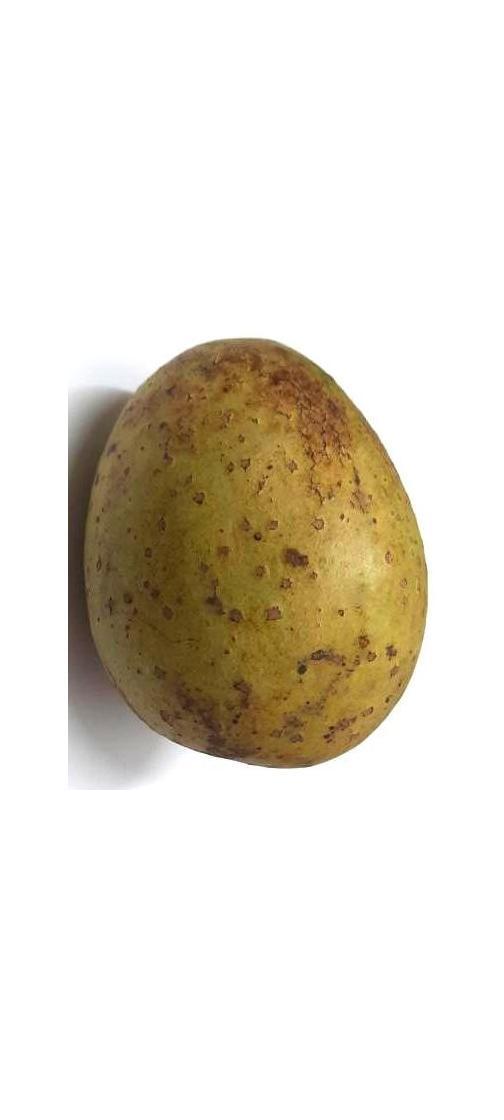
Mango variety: Gourmoti